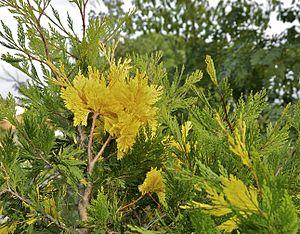
Libocèdre, Calocedrus decurrens (Aureovariegata). Détail